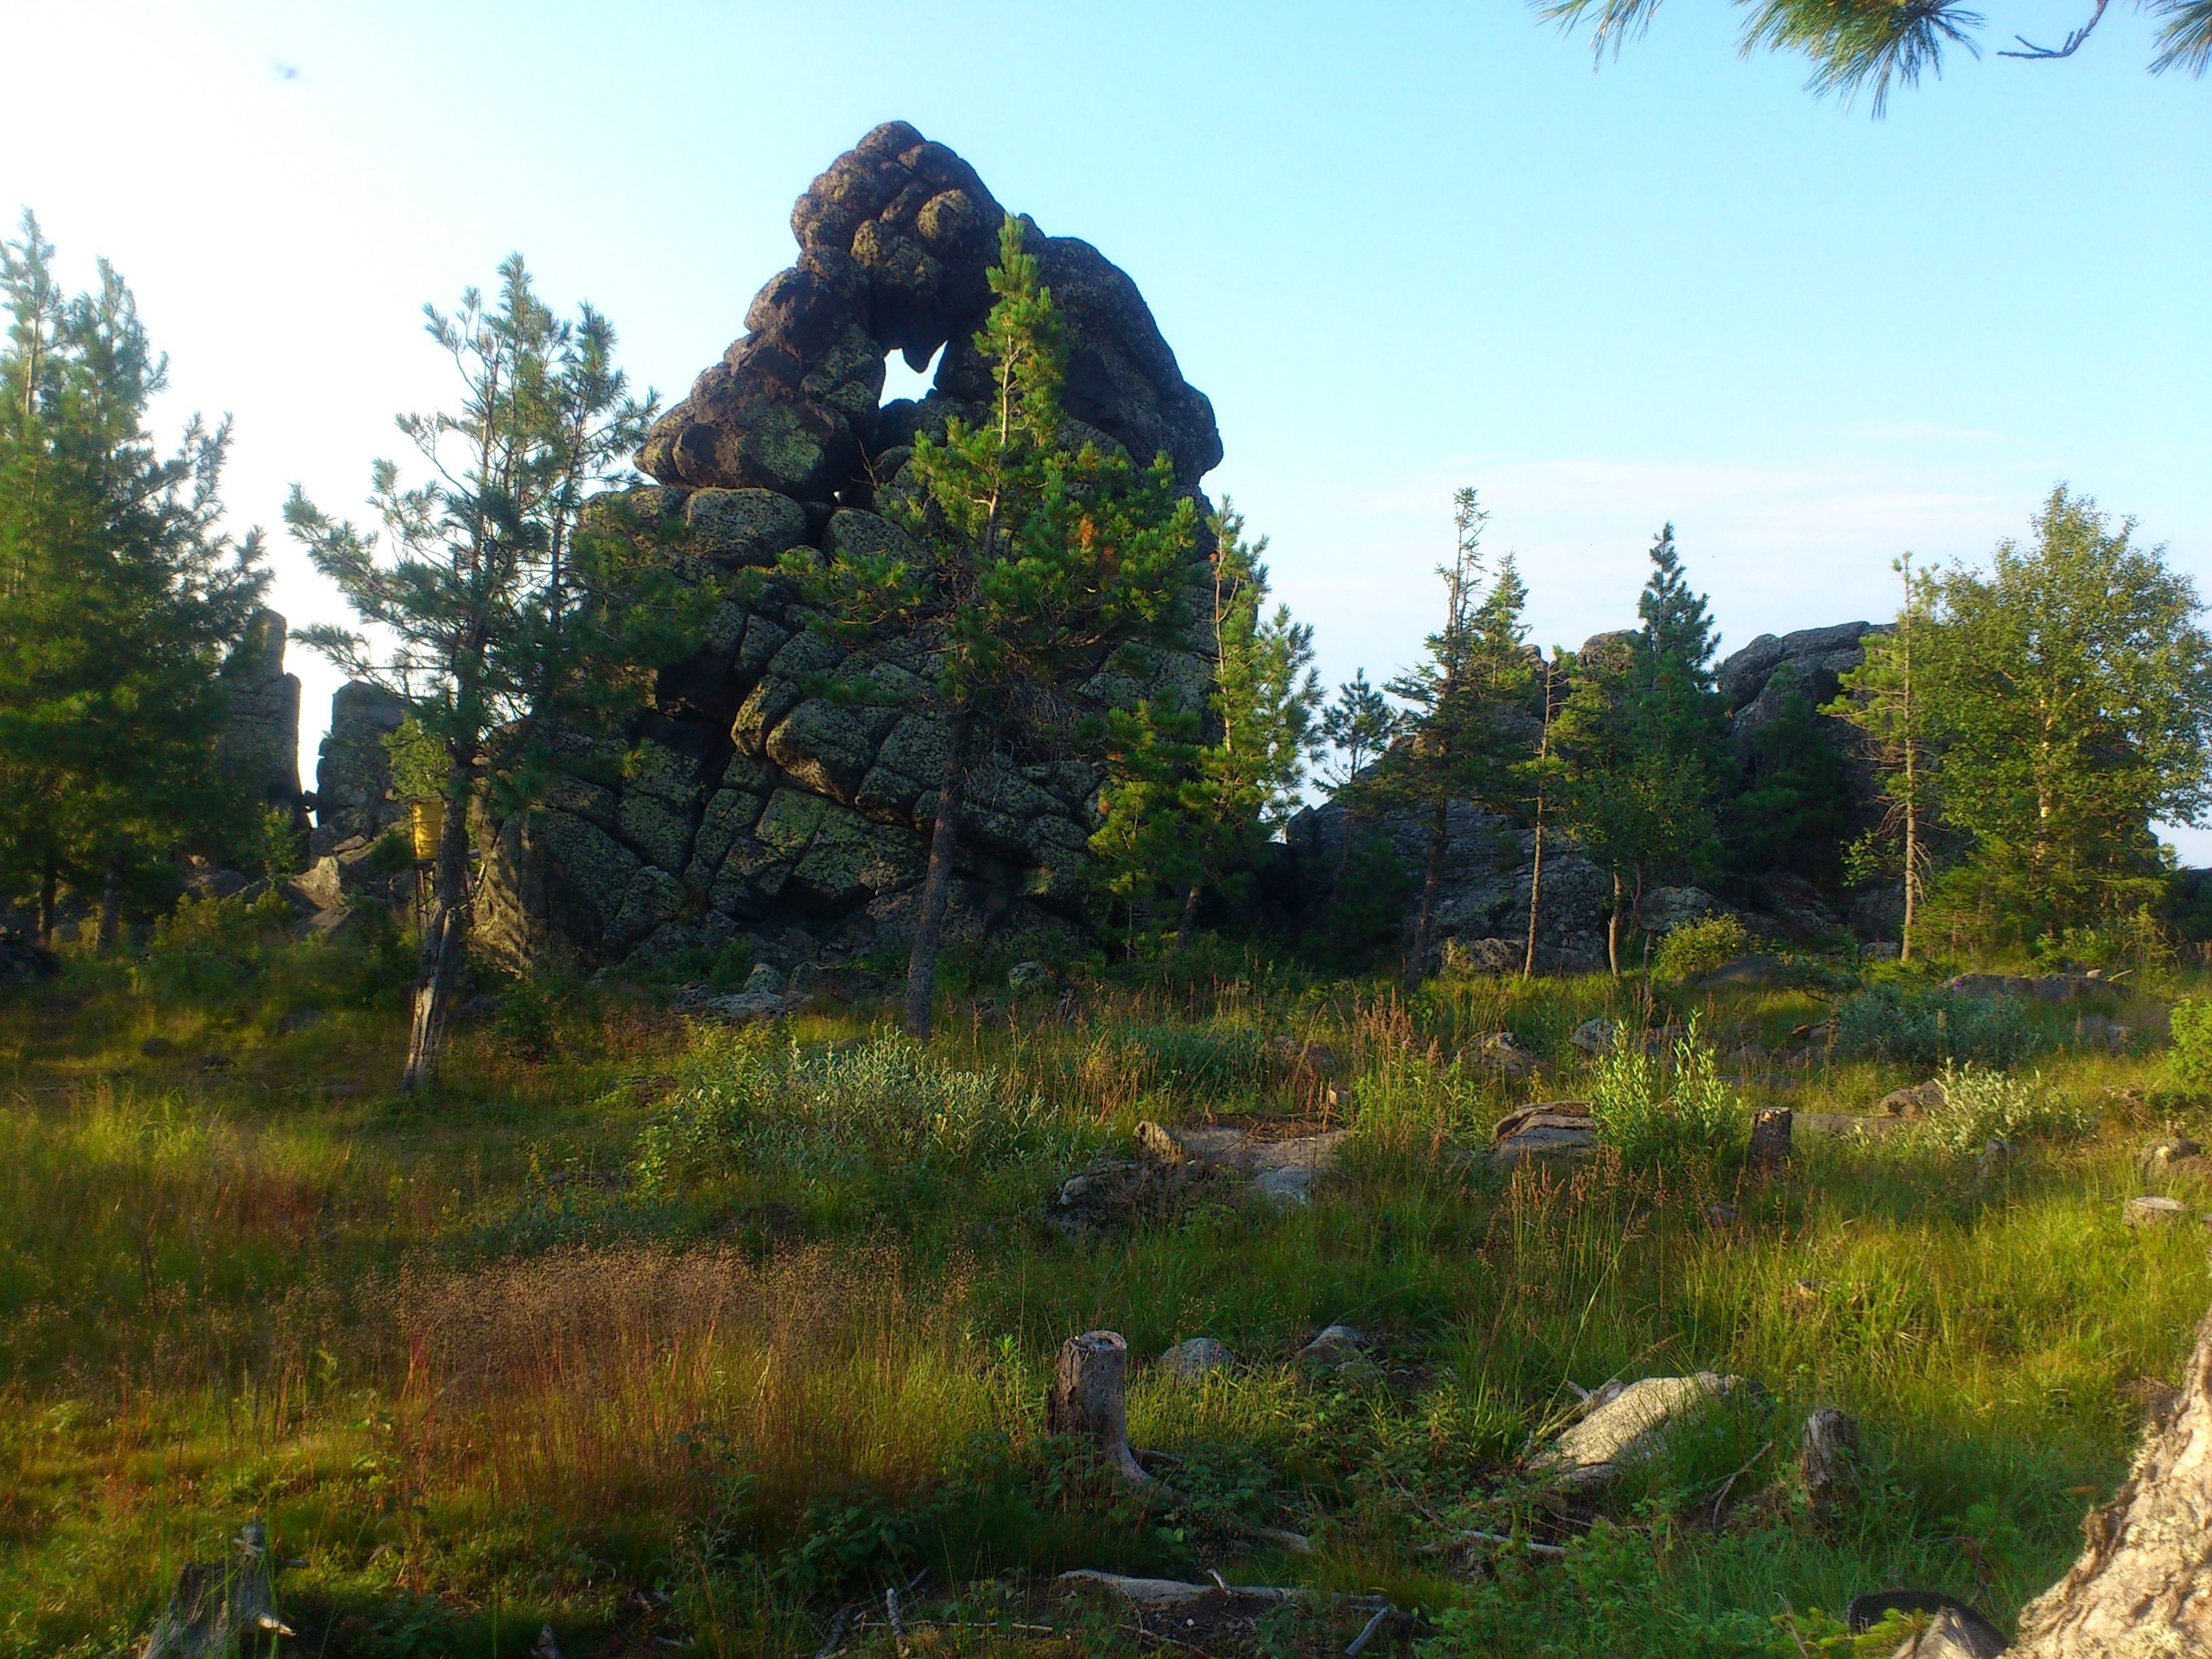
tree, forest, wilderness, mountain, plant, trail, meadow, hill, flower, lake, autumn, flora, ridge, rocks, spruce, mountains, vegetation, wetland, woodland, habitat, ecosystem, rural area, ural, biome, natural environment, woody plant, temperate coniferous forest